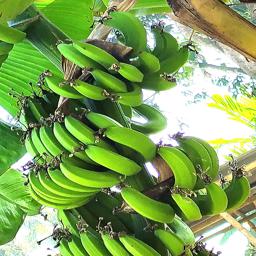
Label: JAHAJI FRUIT